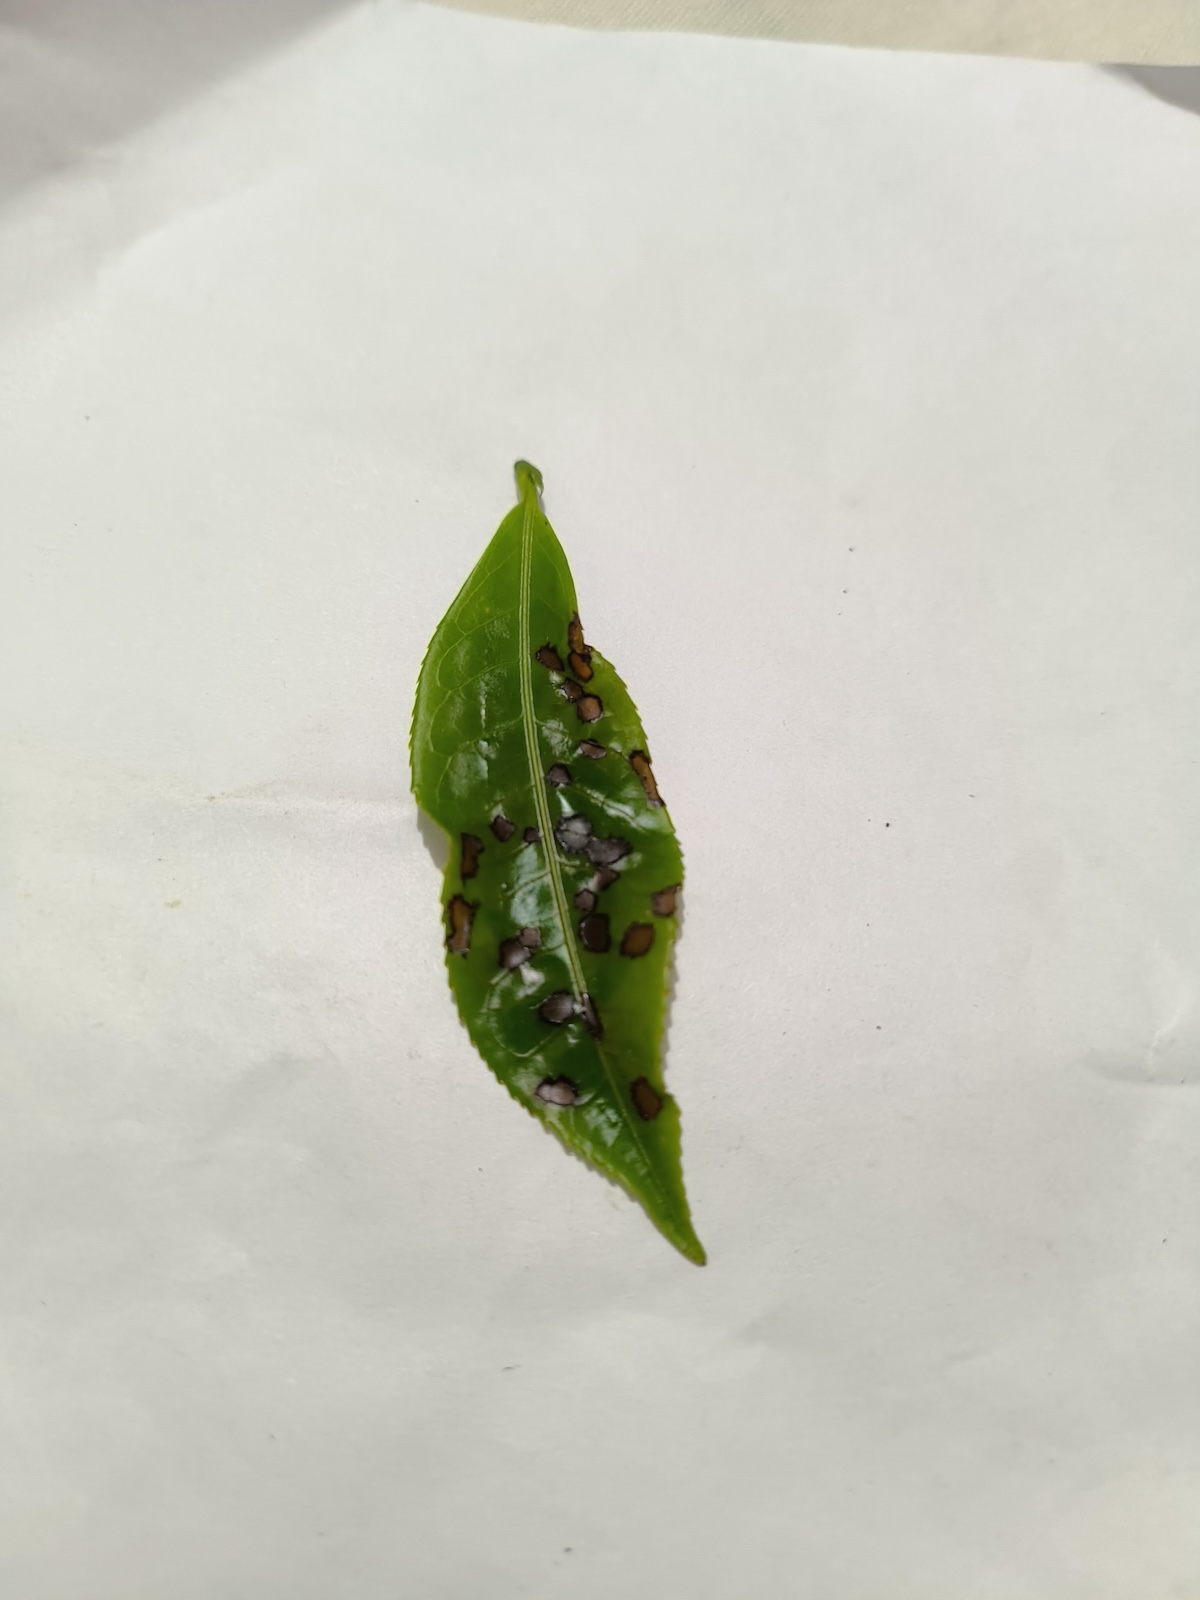
Label: Helopeltis